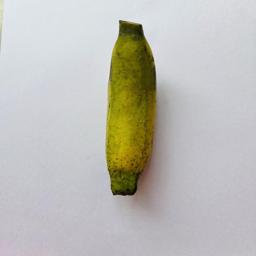
Ripeness: Semi-ripe